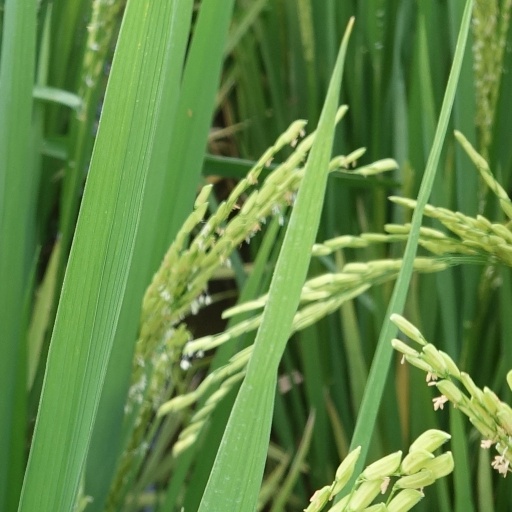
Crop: rice